Obertauern

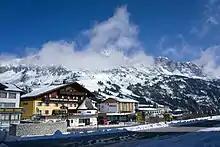
Obertauern is amongst the bigger skiing centres in Austria.

Obertauern lies in the southeast of the state of Salzburg in the Radstädter Tauern mountains at heights of between 1,630 and 2,526 metres above sea level. The village is near to the highest point of the Radstädter Tauern Pass over which the Katschberg road ("Katschberger Straße", the B 99) runs. Obertauern belongs to two districts: St. Johann/Pongau and Tamsweg, hence why the community is separated into the two municipalities of Untertauern (Pongau) and Tweng (Lungau). The municipal boundary runs at the height of the pass and hence through the centre of the village.